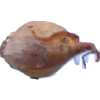
Label: onion